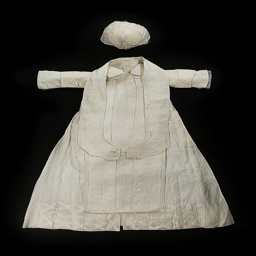
late 17th century christening gown believed to have been worn .